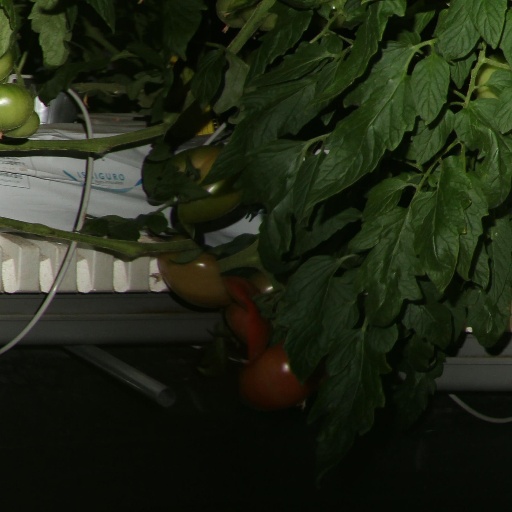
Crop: tomato